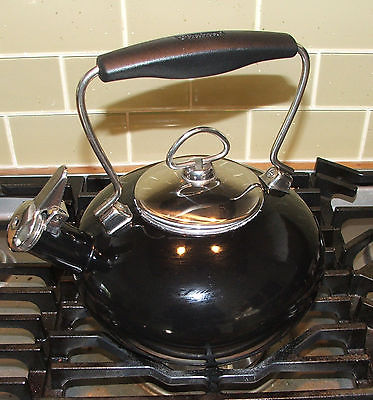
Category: kettle